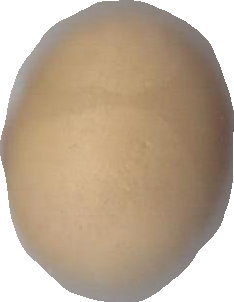
Variety: Dega